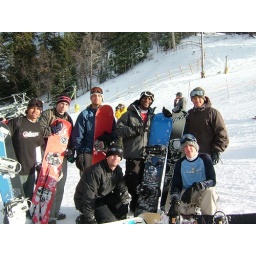
All the boys that went up Monday... girls were waiting in the lodge.